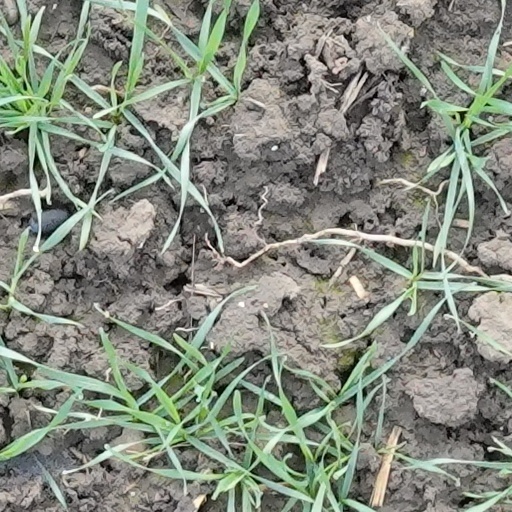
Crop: wheat